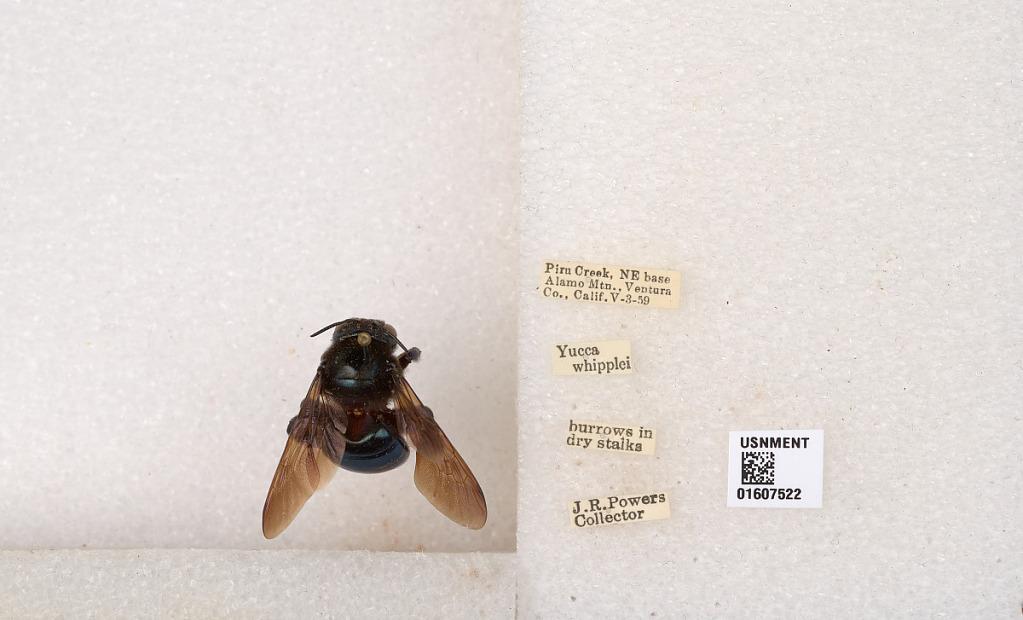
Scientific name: Xylocopa (Xylocopoides) californica diamesa Hurd
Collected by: J. Powers
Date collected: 1959-5-3
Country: United States
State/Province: California
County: Ventura
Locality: Piru Creek, NE base Alamo Mtn.
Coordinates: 34.4303, -118.769